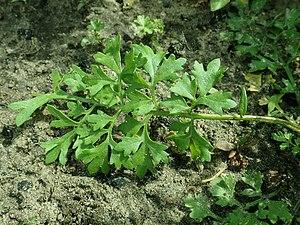
Le Cresson alénois est une plante herbacée utilisée comme légume ou comme salade. Il est parfois appelé Passerage cultivée.